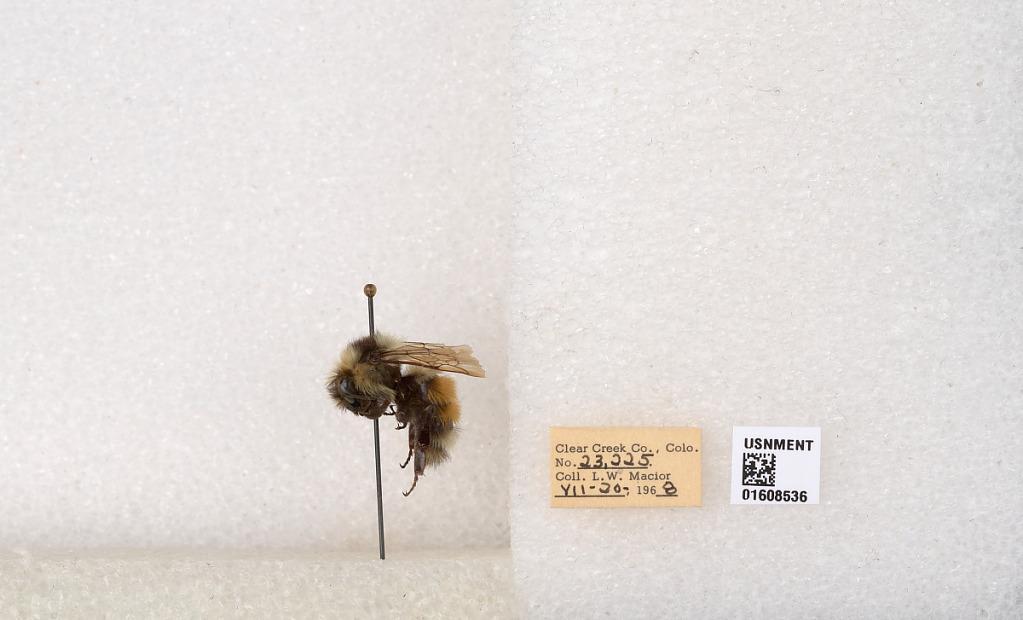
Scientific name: Bombus (Pyrobombus) sylvicola Kirby
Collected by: L. Macior
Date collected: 1968-7-20
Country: United States
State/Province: Colorado
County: Clear Creek
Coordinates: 39.6891, -105.644